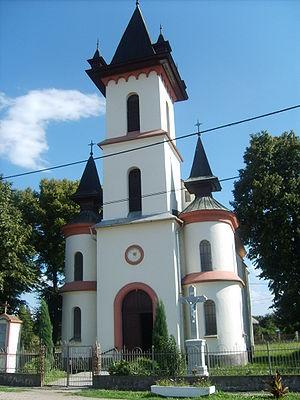
Bánréve est un village et une commune du comitat de Borsod-Abaúj-Zemplén en Hongrie.